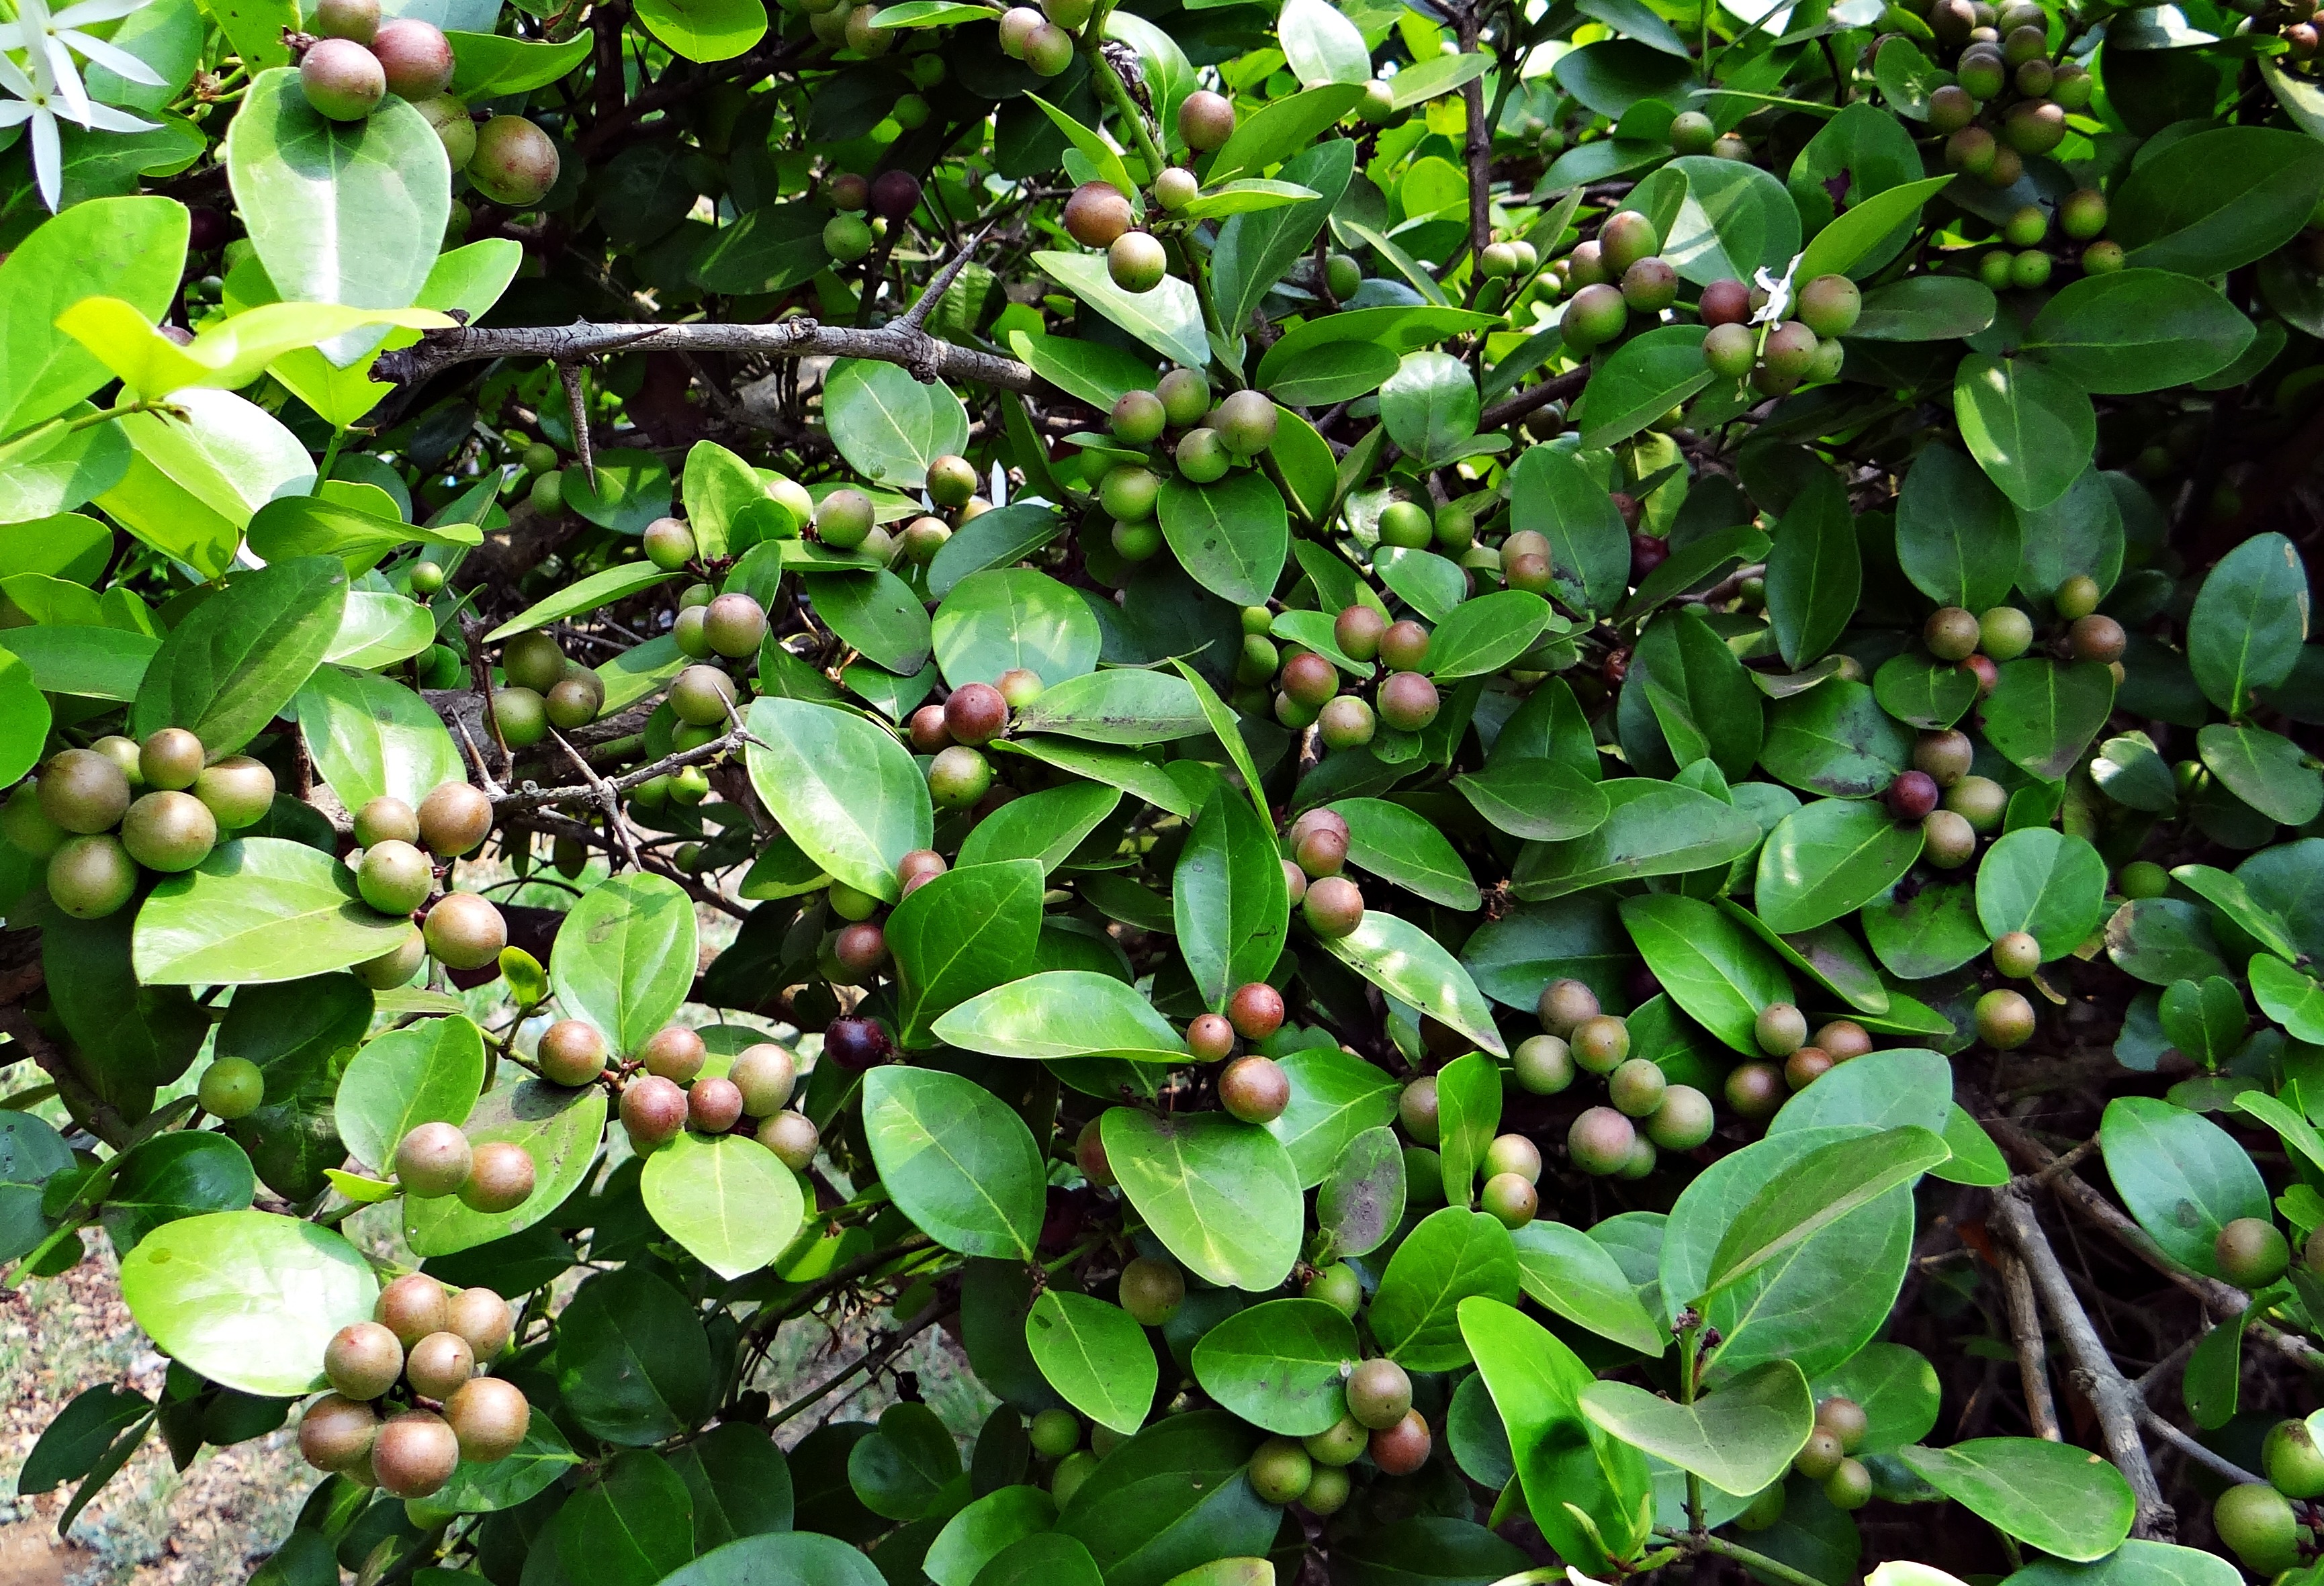
tree, plant, fruit, leaf, flower, food, green, produce, evergreen, flora, berries, shrub, india, edible, citrus, flowering plant, lingonberry, coccoloba uvifera, woody plant, land plant, arctostaphylos uva ursi, hardy kiwi, key lime, calamondin, carissa carandas, karonda, pickle berry